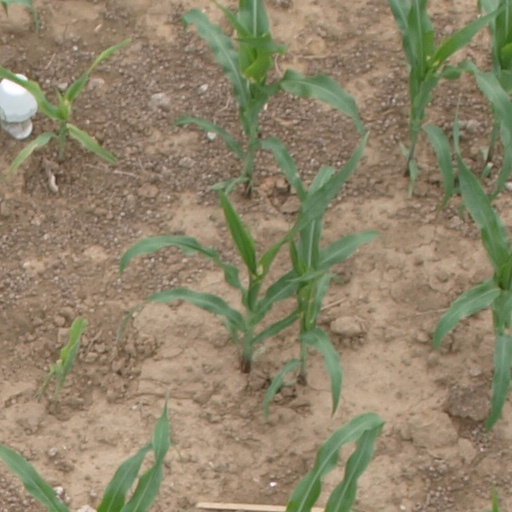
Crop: maize; corn